Cannabis in Morocco

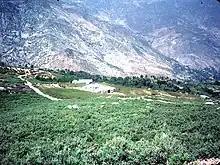
Cannabis fields in the Northwest, 1983

Morocco produces a substantial portion of the world's hashish; it was the top producer for the 2002–2010 period before a 2012 study placed Afghanistan as the top producer. Morocco's 2010 production was 760 tons of cannabis resin. In 2003, 70% of Europe's hashish consumed was produced in Morocco. In 2021, 73,000 hectares of land in Morocco was used to grow cannabis.